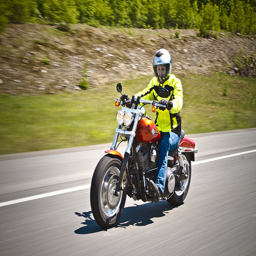
This is a biker riding a motorcycle down the road.
a person on a motor bike drives down a street
A man is riding a motorcycle down a stretch of road
a man on a motorcycle is wearing a helmet while traveling.
a person on a motorcycle going down the highway